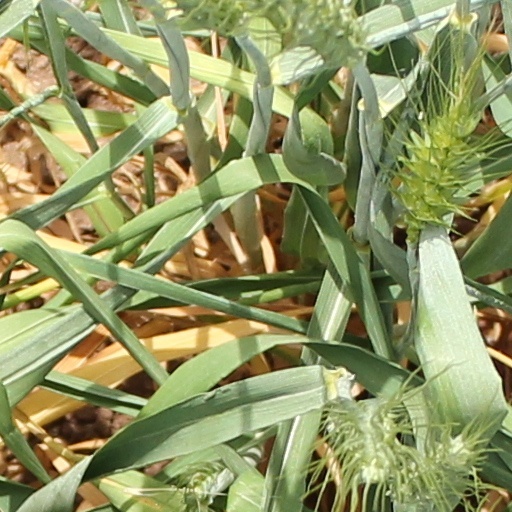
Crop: wheat